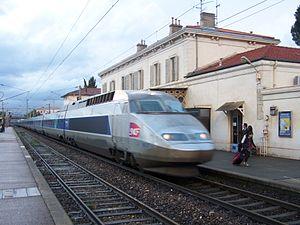
TGV en provenance de Lille et à destination de Nice marquant son arrêt en gare des Arcs - Draguignan dans le Var.
La ligne de Marseille-Saint-Charles à Vintimille (frontière) est l'une des principales lignes de chemin de fer du Sud-Est de la France. Elle débute à la gare de Marseille-Saint-Charles et se termine à la frontière avec l'Italie, en direction de Vintimille. Le relief difficile de la Côte d'Azur, dû notamment aux reliefs des Maures et de l'Esterel, rend les courbes relativement serrées et donc les vitesses assez basses pour un axe de cette importance. Elle constitue la ligne nᵒ 930 000 du réseau ferré national.
Le Domaine Saint-Pierre de Tourtour est un hameau particulièrement important, à cheval sur les communes de Tourtour et Ampus dans le Var.